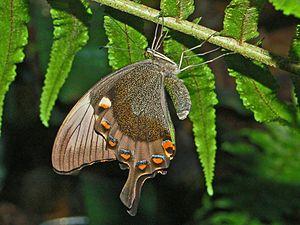
Le Machaon émeraude ou Bande de Néon est une espèce de lépidoptères qui appartient à la famille des Papilionidae, à la sous-famille des Papilioninae et au genre Papilio.